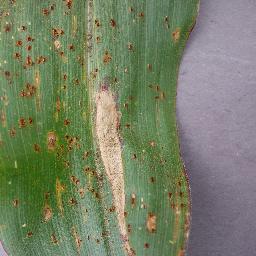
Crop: corn
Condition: (maize)_northern_blight